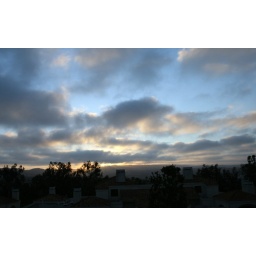
clouds rolling in from the ocean